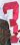
Number: 3